Program for Action

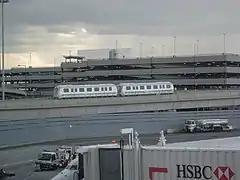
Two-car AirTrain seen from Terminal 4

The Archer Avenue Subway was initially conceived as part of the 63rd Street Line and planned "Southeast Queens" subway, as well as the planned Jamaica El replacement. By May 1976, the Archer Avenue segment was projected to be completed in 1983. However, New York City became insolvent during the 1975–1976 fiscal crisis, and in October 1980, officials considered stopping this project as well and diverting the money to mend existing infrastructure. At this point the Archer Avenue project was projected for completion in 1984. In 1981, when all bids for new projects were suspended except for the two Program for Action lines, the MTA gave approval for the Archer Avenue Line to be completed to help improve Jamaica's economy.